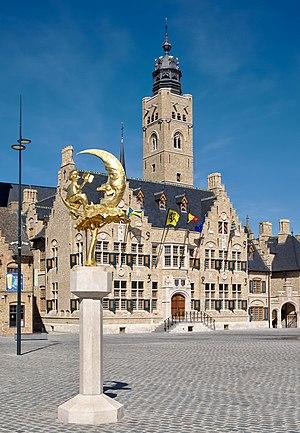
Dixmude est une ville néerlandophone de Belgique située en Région flamande, chef-lieu d'arrondissement en province de Flandre-Occidentale. Elle compte environ 17 000 habitants.